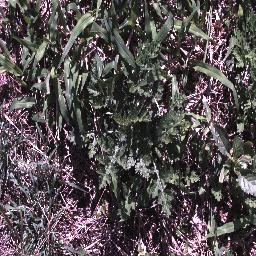
Label: parthenium